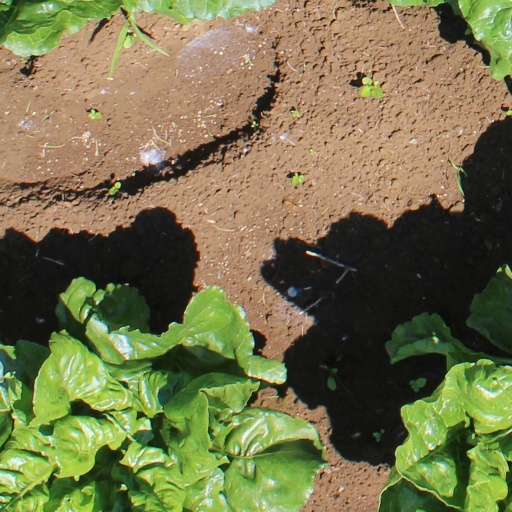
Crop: sugar beet